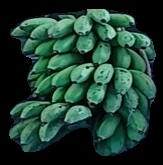
Variety: rasbale
Grade: grade2